Barracas Athletic Club

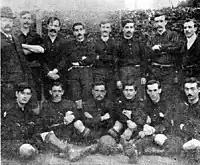
Barracas A.C. in 1904, with Uruguayan brothers Carlos and Bolívar Céspedes as part of the team

Established in 1901, the club debuted in Primera División in 1902 after winning the Segunda División title one year before. In its first season in the top division, Barracas A.C. made a good campaign, finishing 2nd. to Alumni.